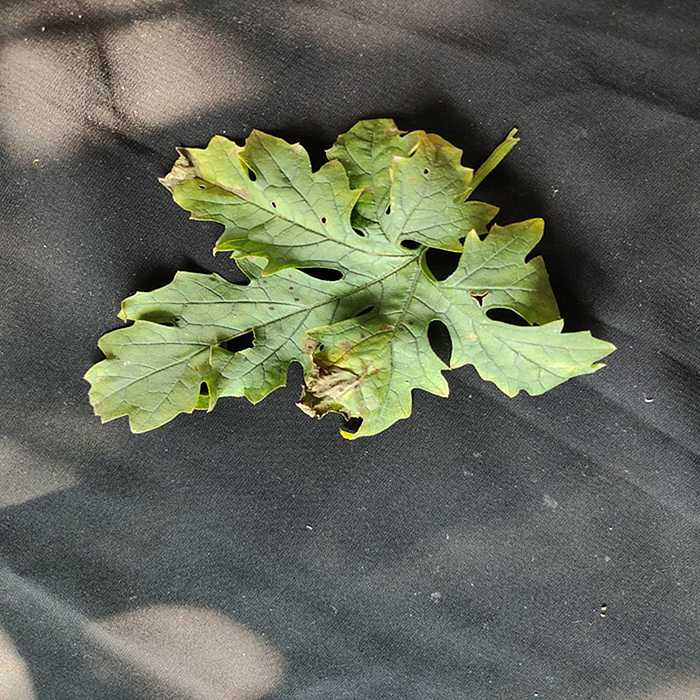
Plant: Bitter Gourd
Label: Downey mildew